Jonny Maudling

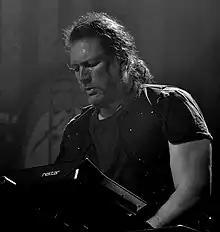

Jonny Maudling (born Jonathan Maudling) is an English keyboard player and drummer, former bassist with the unsigned UK thrash band Igniter and principal music composer for the UK symphonic metal band Bal-Sagoth. He is now the composer/ keyboardist with the band Kull, and has on occasion collaborated with the band My Dying Bride. Maudling's primary instruments are Roland synthesizers when playing live. He comes from a musical family and was classically trained on piano from an early age. He has contributed to three My Dying Bride studio albums, provided session orchestration on material by Sermon of Hypocrisy, played guest keyboards on a full-length release by the Ukrainian metal band Semargl, and played keyboards on the 2023 album "Katharsis" by Norwegian extreme metal band Keep of Kalessin. In 2024, Maudling played keyboards on the album "Riddle of Steel Beyond Ultima Thule" by Turkish symphonic metal band Dragonborn. He also composed music for the unreleased video game Adellion. Currently Maudling is a producer and engineer, operating his own recording studio called Wayland's Forge Studios in Yorkshire, England.